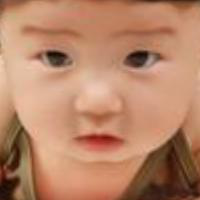
Age group: age 01-10